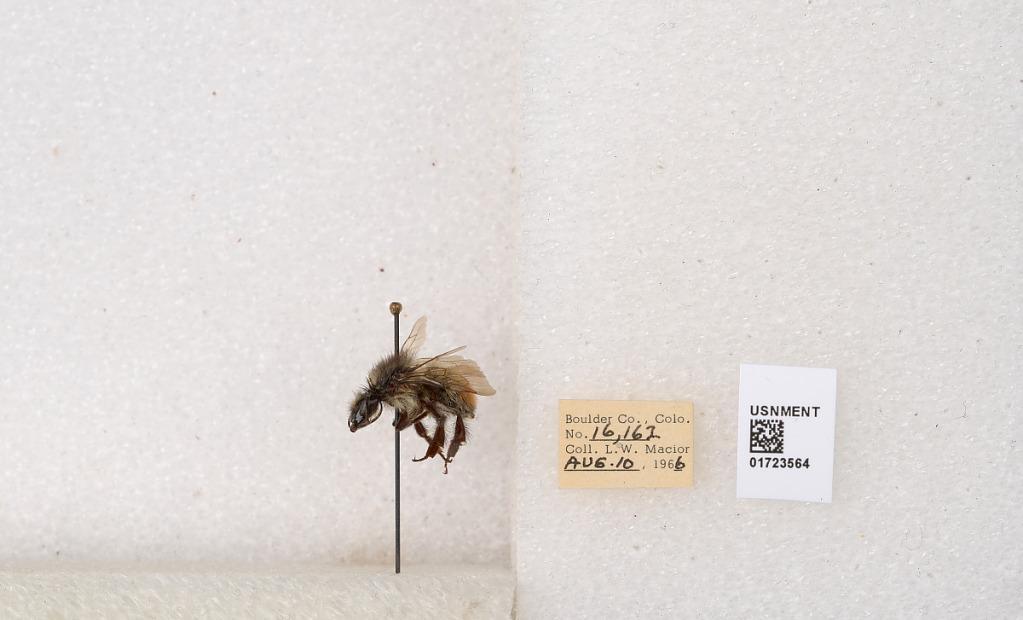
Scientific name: Bombus flavifrons Cresson
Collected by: L. Macior
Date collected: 1966-8-10
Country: United States
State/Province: Colorado
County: Boulder
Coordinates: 40.0925, -105.358